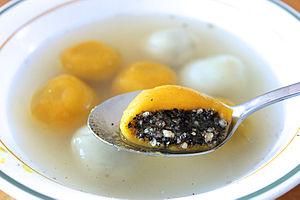
Les tāngyuán sont des boulettes de farine de riz gluant consommées dans une soupe d'eau sucrée ou dans du bouillon de viande. Elles peuvent être fourrées de poudre de sésame, d'arachides et de sucre, de pâte de haricots rouges sucrée, ou de hachis de viande.